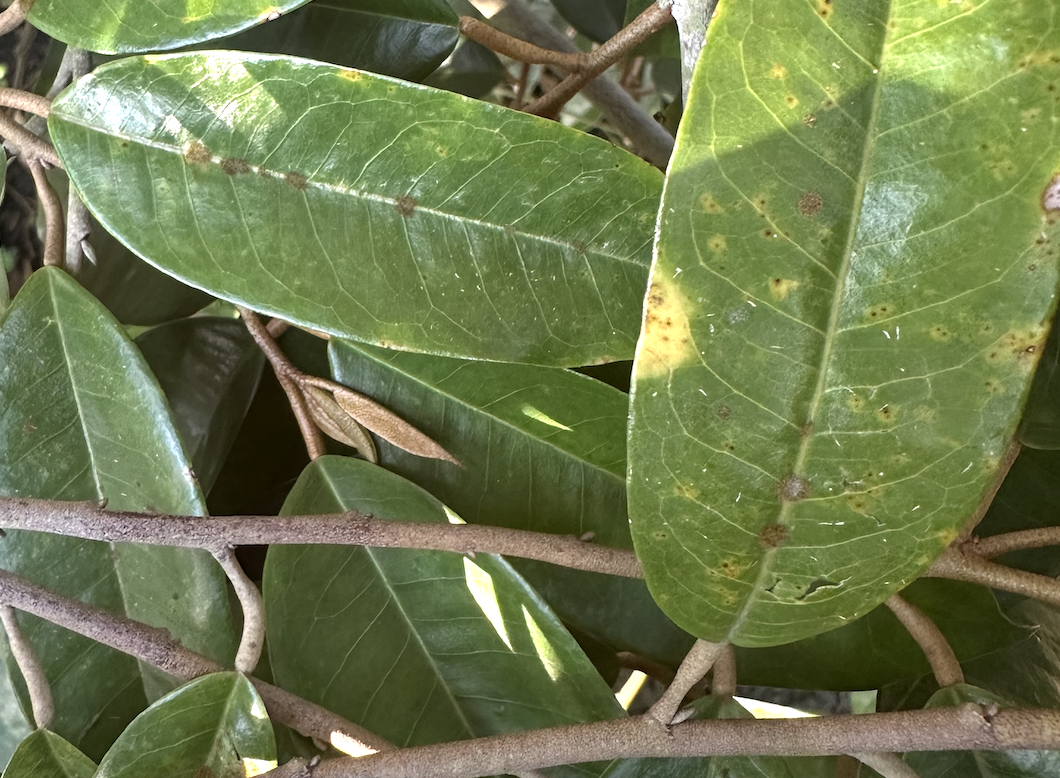
Label: stem_blight